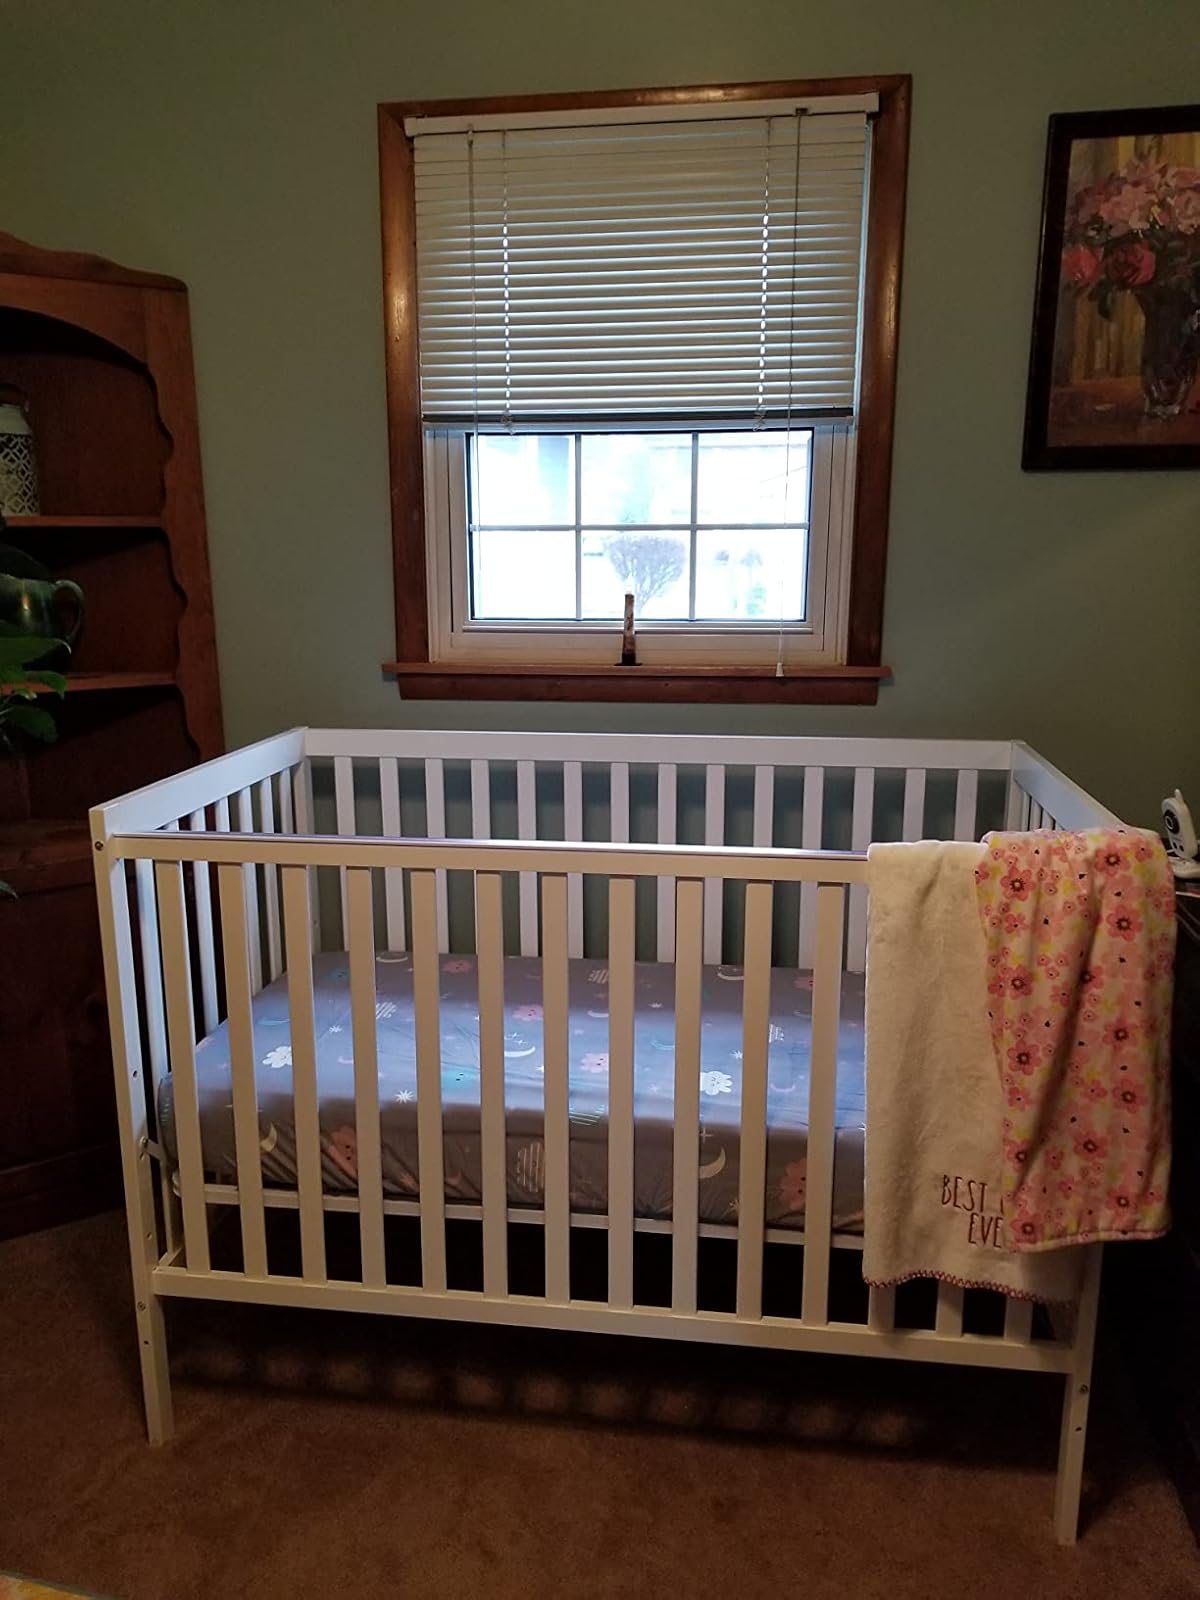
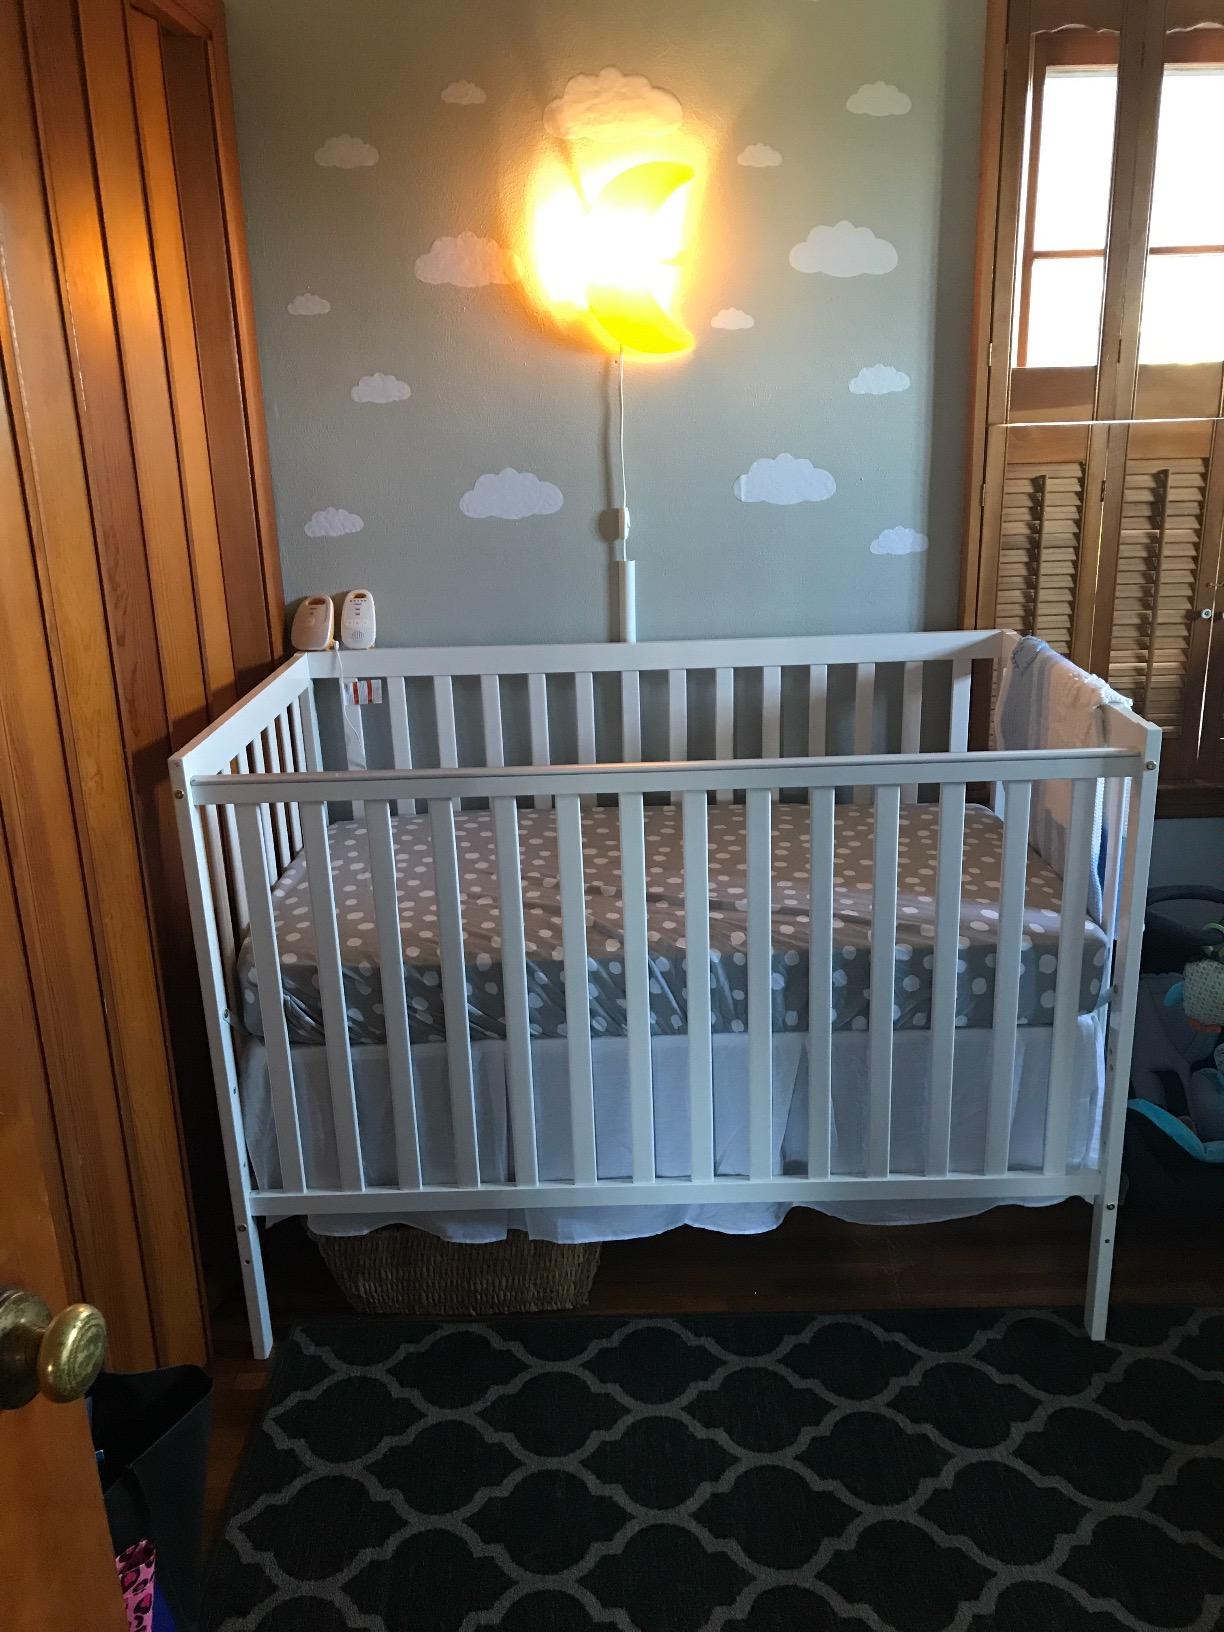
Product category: products_crib
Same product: yes